Toyota TS040 Hybrid

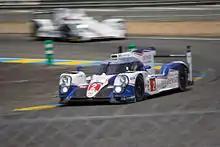
The No. 2 TS040 at the 2015 24 Hours of Le Mans

Toyota could not match Audi and Porsche's race pace, despite being more than two seconds per lap faster than in 2014. Davidson damaged the front right corner of the No. 1 car when he made contact with a Ferrari he was lapping (affecting its handling), and had another minor collision soon after. A thirteen-minute pit stop for replacement front and rear bodywork and the installation of a new left-rear suspension dropped him five laps behind the leader, and the car finished eighth. The No. 2 car passed the No. 9 Audi (when it had technical problems in the final hours) to finish sixth. Buemi and Davidson were nominated to drive the No. 1 TS040 to qualify for the inaugural 6 Hours of Nürburgring as part of the World Endurance Championship and placed fifth, with Wurz and Sarrazin starting from sixth. Both cars again could not match Audi and Porsche's pace, finishing three and four laps behind for fifth and sixth place.